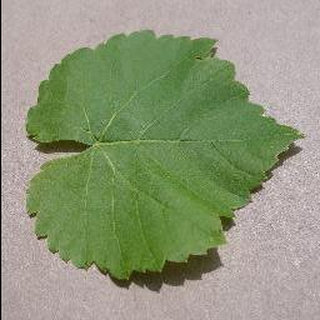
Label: healthy_grape